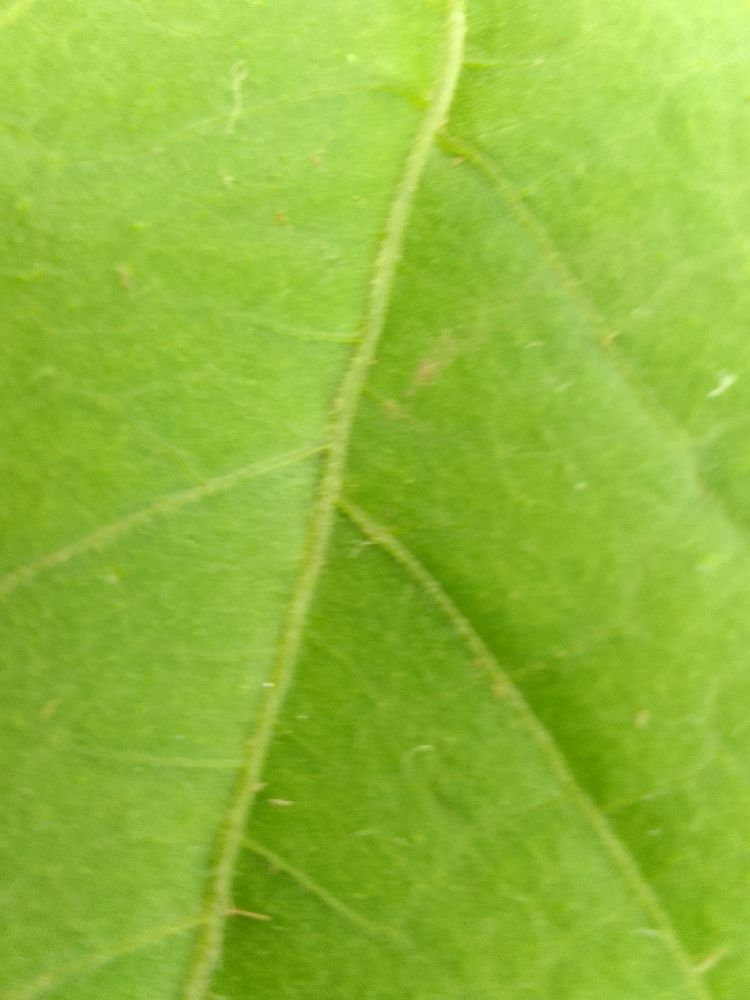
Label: healthy